Game score

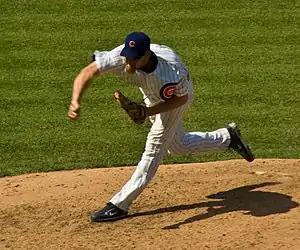
Kerry Wood

The highest game score for a nine-inning game in the major leagues is 105, achieved by Kerry Wood for the Chicago Cubs against the Houston Astros on May 6, 1998, in just his fifth major league start. Wood's performance included 20 strikeouts, zero walks, a hit batter and just one hit.